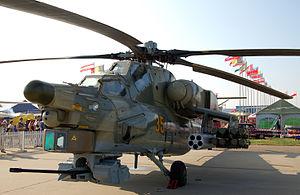
Le Mi-28 est un hélicoptère d'attaque russe antiblindé conçu par Mil. Il ne dispose pas de fonction secondaire de transport comme le Mi-24 et est surtout destiné à un rôle anti-char.